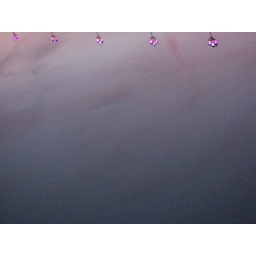
Reflection on water of the lights in the bridge in Toulouse.